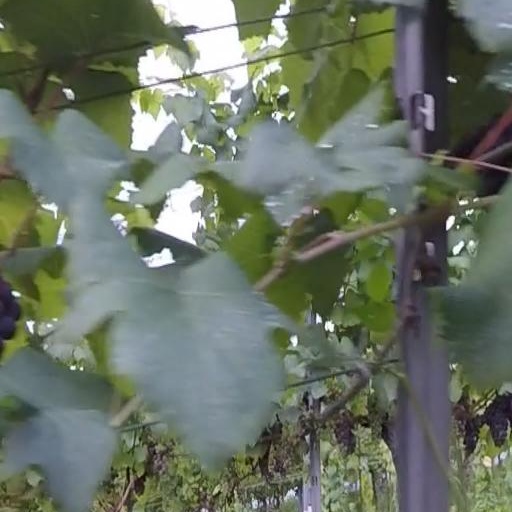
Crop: grape